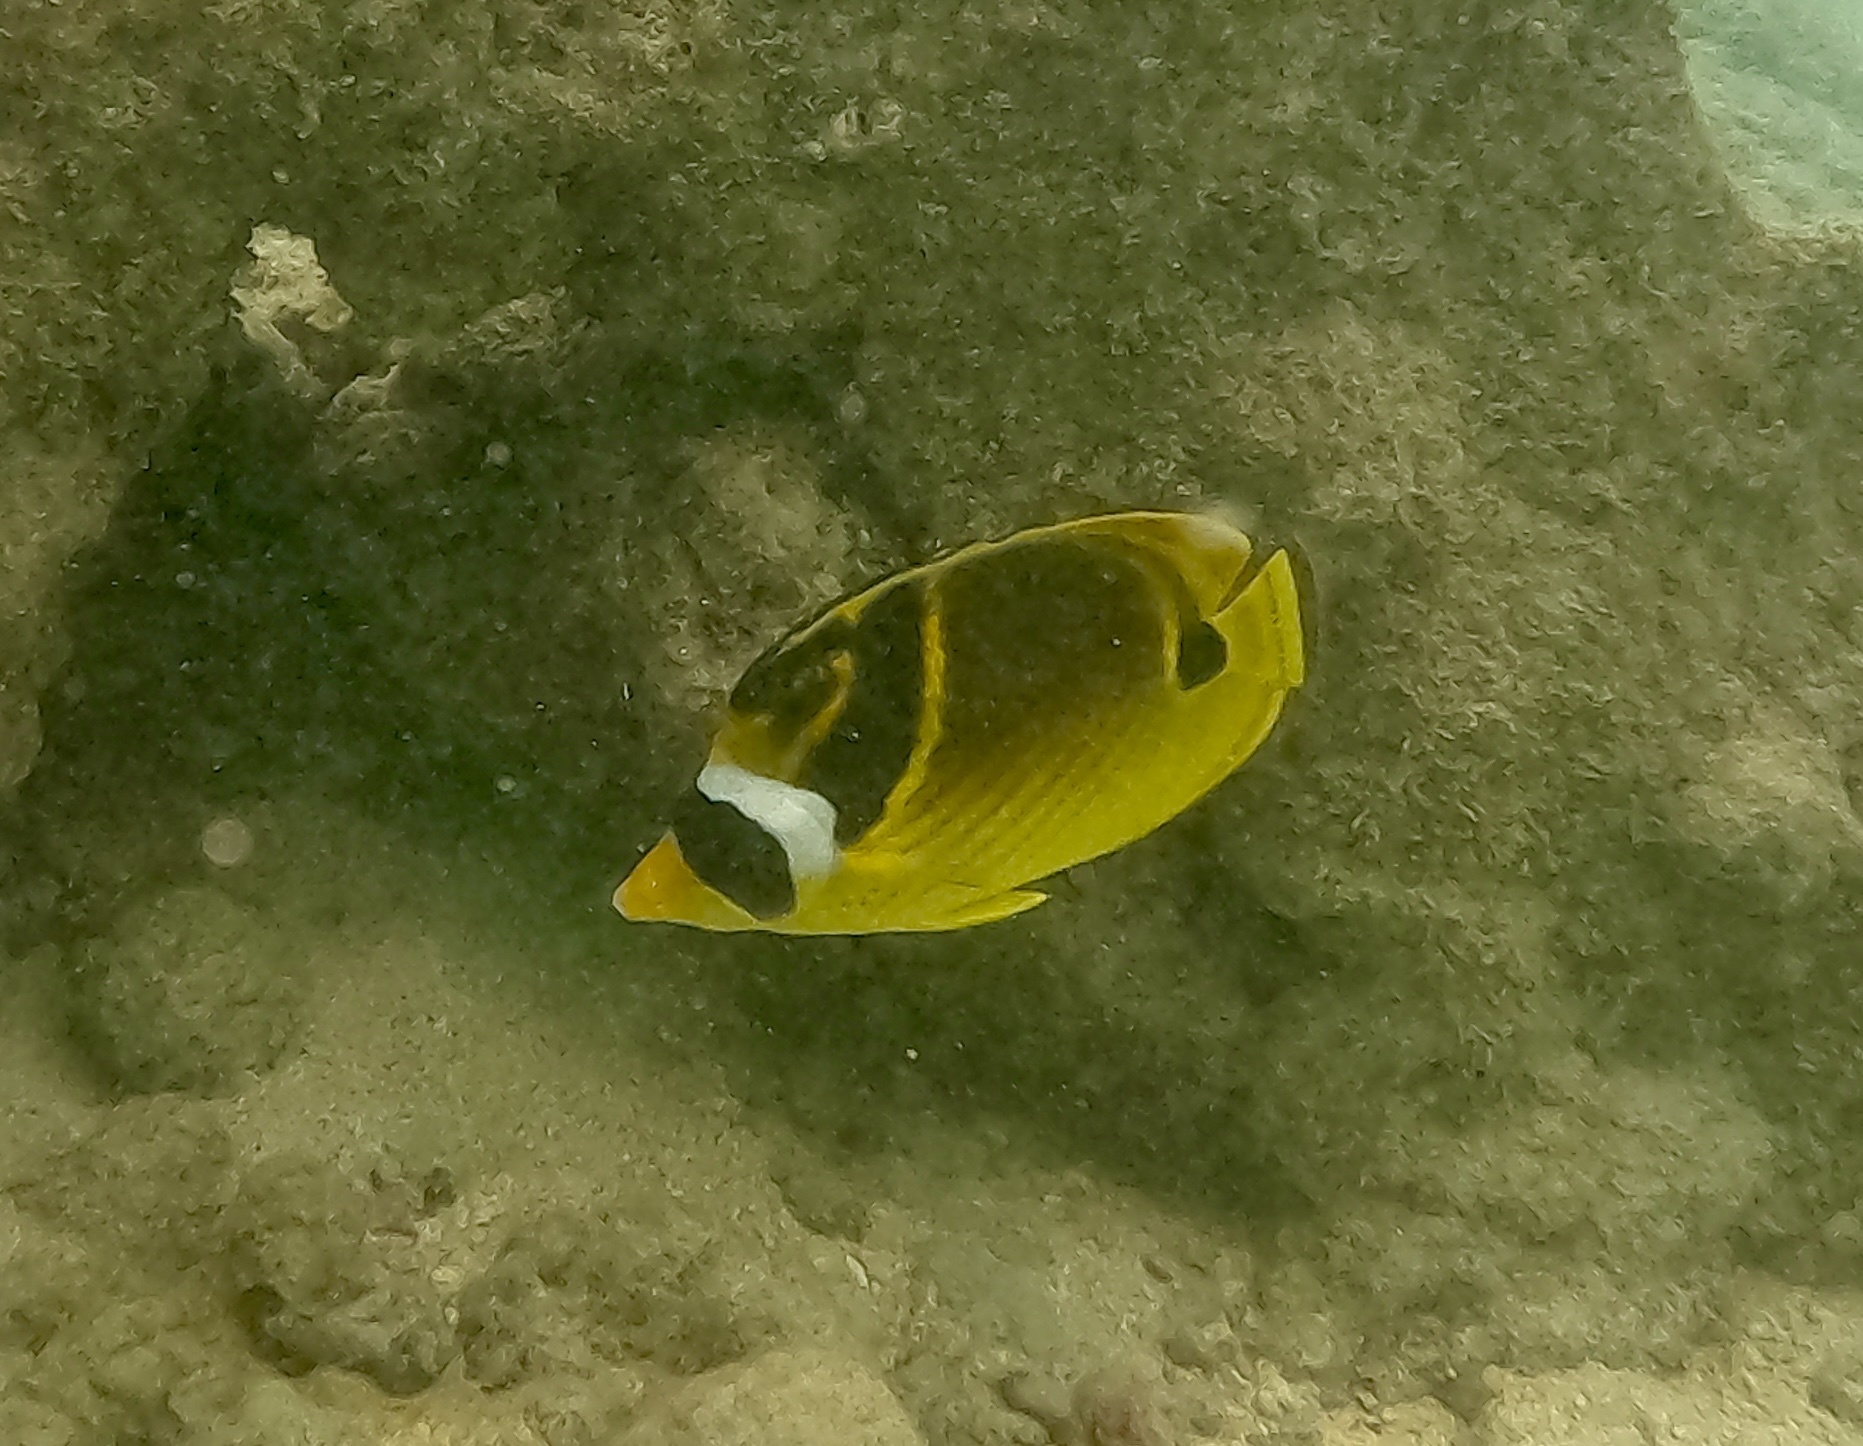
Chaetodon lunula (Raccoon Butterflyfish)